Giorgio Furlan

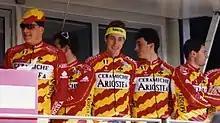
Ariostea at the 1993 Paris–Nice

Giorgio Furlan (born 9 March 1966 in Treviso) is an Italian former road bicycle racer, who currently works as a directeur sportif for UCI Continental team .